Norma Talmadge

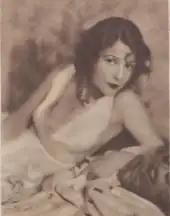
Talmadge, c. 1930

In 1923, a poll of picture exhibitors named Norma Talmadge the number-one box office star. She was earning $10,000 a week, and receiving as many as 3,000 letters weekly from her fans. Her film "Secrets" (1924), directed by Frank Borzage, marked the pinnacle of her career, with her giving her best performance and receiving the best reviews. In 1924, Schenck had moved over to head United Artists, but Talmadge still had a distribution contract with First National. She continued to make successful films such as "The Lady" (1925) directed by Frank Borzage and the romantic comedy "Kiki" (1926) directed by Clarence Brown, remade later by Mary Pickford as a sound film in 1931.